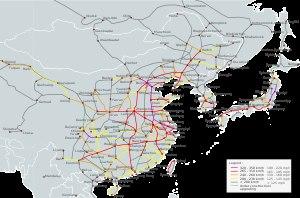
Une ligne à grande vitesse, ou LGV, est une ligne ferroviaire construite spécialement pour permettre la circulation de trains à grande vitesse, tel qu'on l'entend généralement en France.
Ligne LGV Tanger - Kénitra - Casablanca : à la suite d'études de faisabilité lancées en 2004 par les premiers ministres français et marocain de l'époque, Jean-Pierre Raffarin et Driss Jettou, un accord bilatéral a été signé le 22 octobre 2007 pour la réalisation d'une ligne de 197 kilomètres, limitée dans un premier temps à Tanger - Kénitra. Sa livraison est prévue dans un premier temps pour fin 2015 avant d'être repoussée à 2017. Cette ligne permettra de réduire le temps de parcours entre Tanger et Casablanca à 2 heures 10, contre 4h45 heures auparavant. La moitié du contrat, évalué à 2 milliards d'euros, a été confié à trois entreprises françaises: RFF, la SNCF et Alstom, cette dernière étant plus particulièrement chargée de la livraison de 14 rames TGV Duplex.
Le réseau de transport ferroviaire en Chine est devenu le deuxième du monde avec plus de 130 000 km de voies en décembre 2018 dont près de 29 000 km de voies à grande vitesse et le premier en termes de voies électrifiées avec 87 000 km de ligne, soit 68,2 % de son réseau. La longueur du réseau a ainsi été multiplié par cinq depuis 1949.
La grande vitesse ferroviaire consiste à faire rouler des trains à grande vitesse, en général sur des voies spéciales, que l'on appelle alors « lignes à grande vitesse ». La construction de ces lignes nouvelles représente un investissement souvent très important pour le pays qui la décide, c'est pourquoi les enjeux de la grande vitesse et son impact économique et social sont étudiés en profondeur avant et après construction. Les trains qui peuvent circuler à grande vitesse sont appelés des trains à grande vitesse.